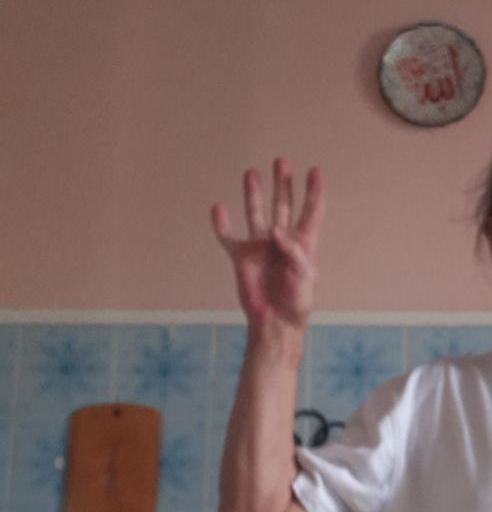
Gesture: four